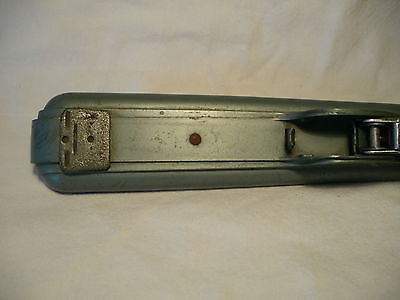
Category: stapler